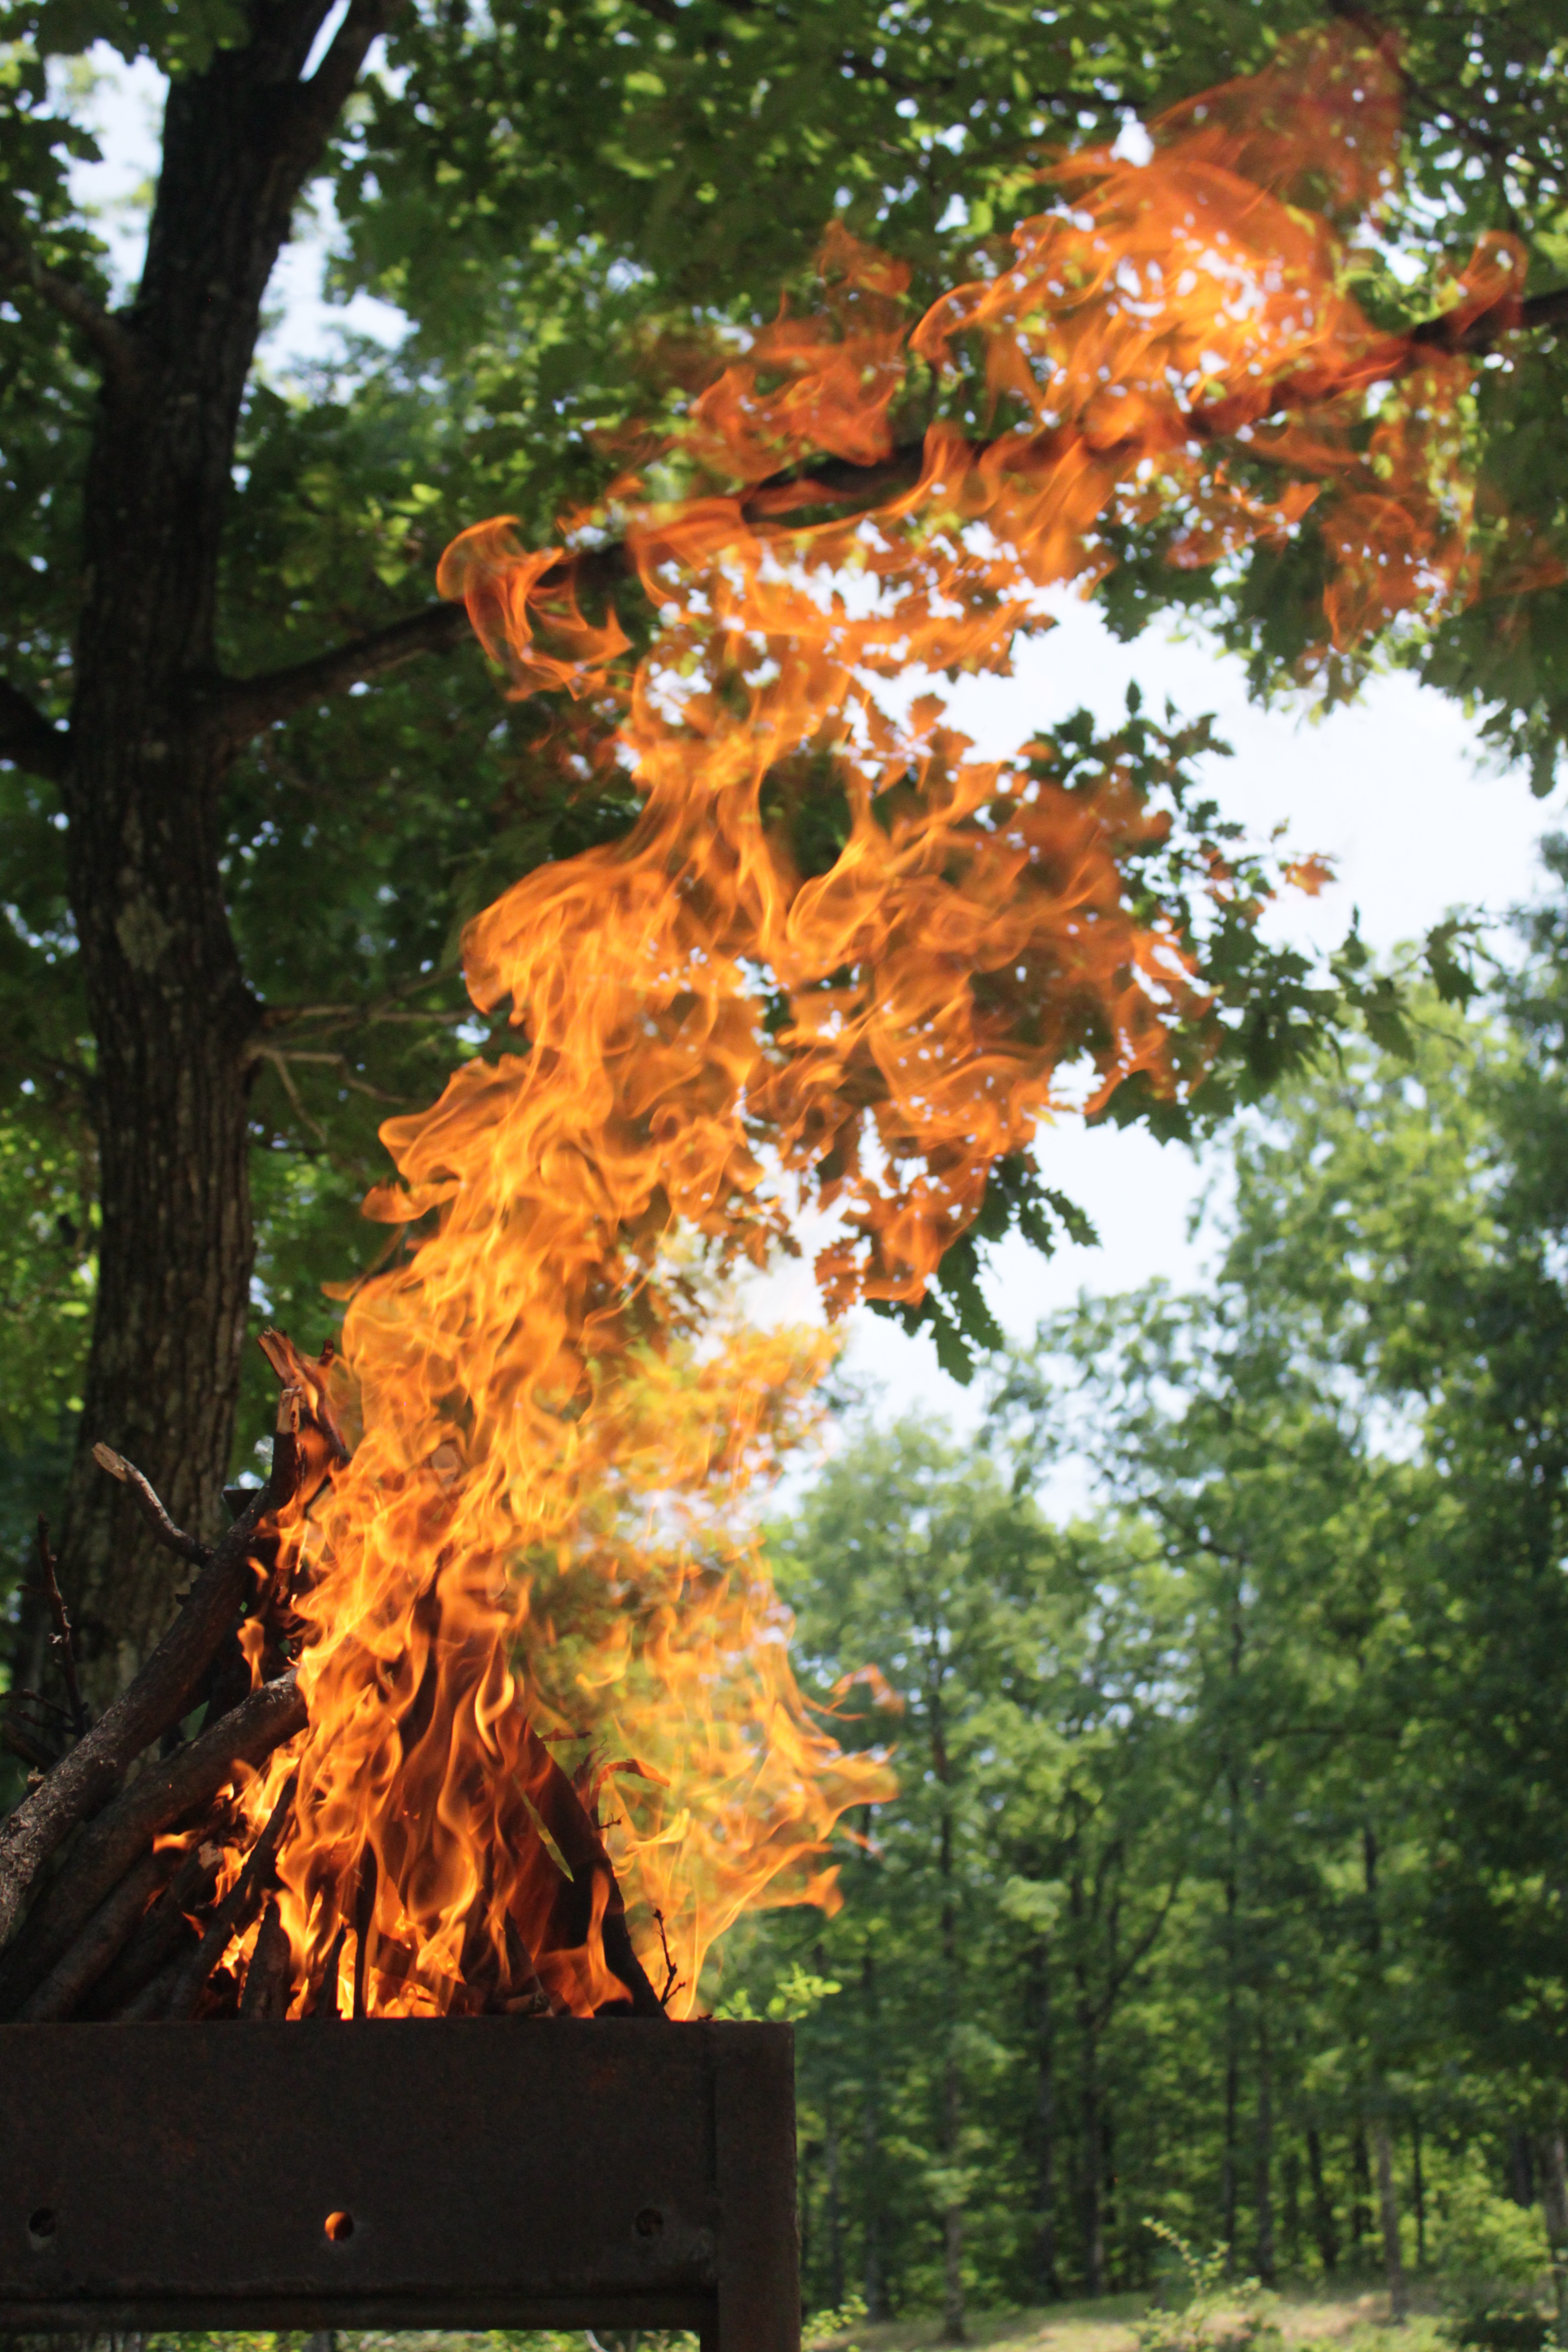
tree, forest, branch, plant, leaf, flower, autumn, flame, fire, botany, season, heat, maple tree, grill, burning, deciduous, flames, flowering plant, woody plant, land plant